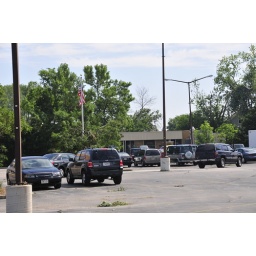
big tree down by the flag pole